2006 Serena Williams tennis season

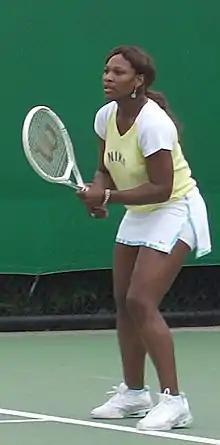
Serena Williams at the Australian Open

Serena Williams' 2006 tennis season was hampered by injury. She was only able to play four tournaments and fell outside the top 100 for the first time since 1997.